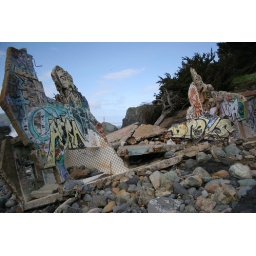
the broken-down house at Land's End, with that famous orange bridge in the background.